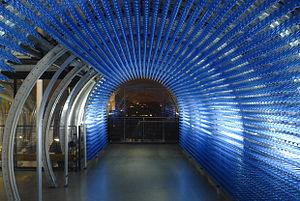
Bryan McCormack, est un artiste contemporain qui traite spécifiquement des sujets sociaux. Au cours des quinze dernières années, Bryan Mc Cormack a eu plus de 30 expositions collectives et individuelles.